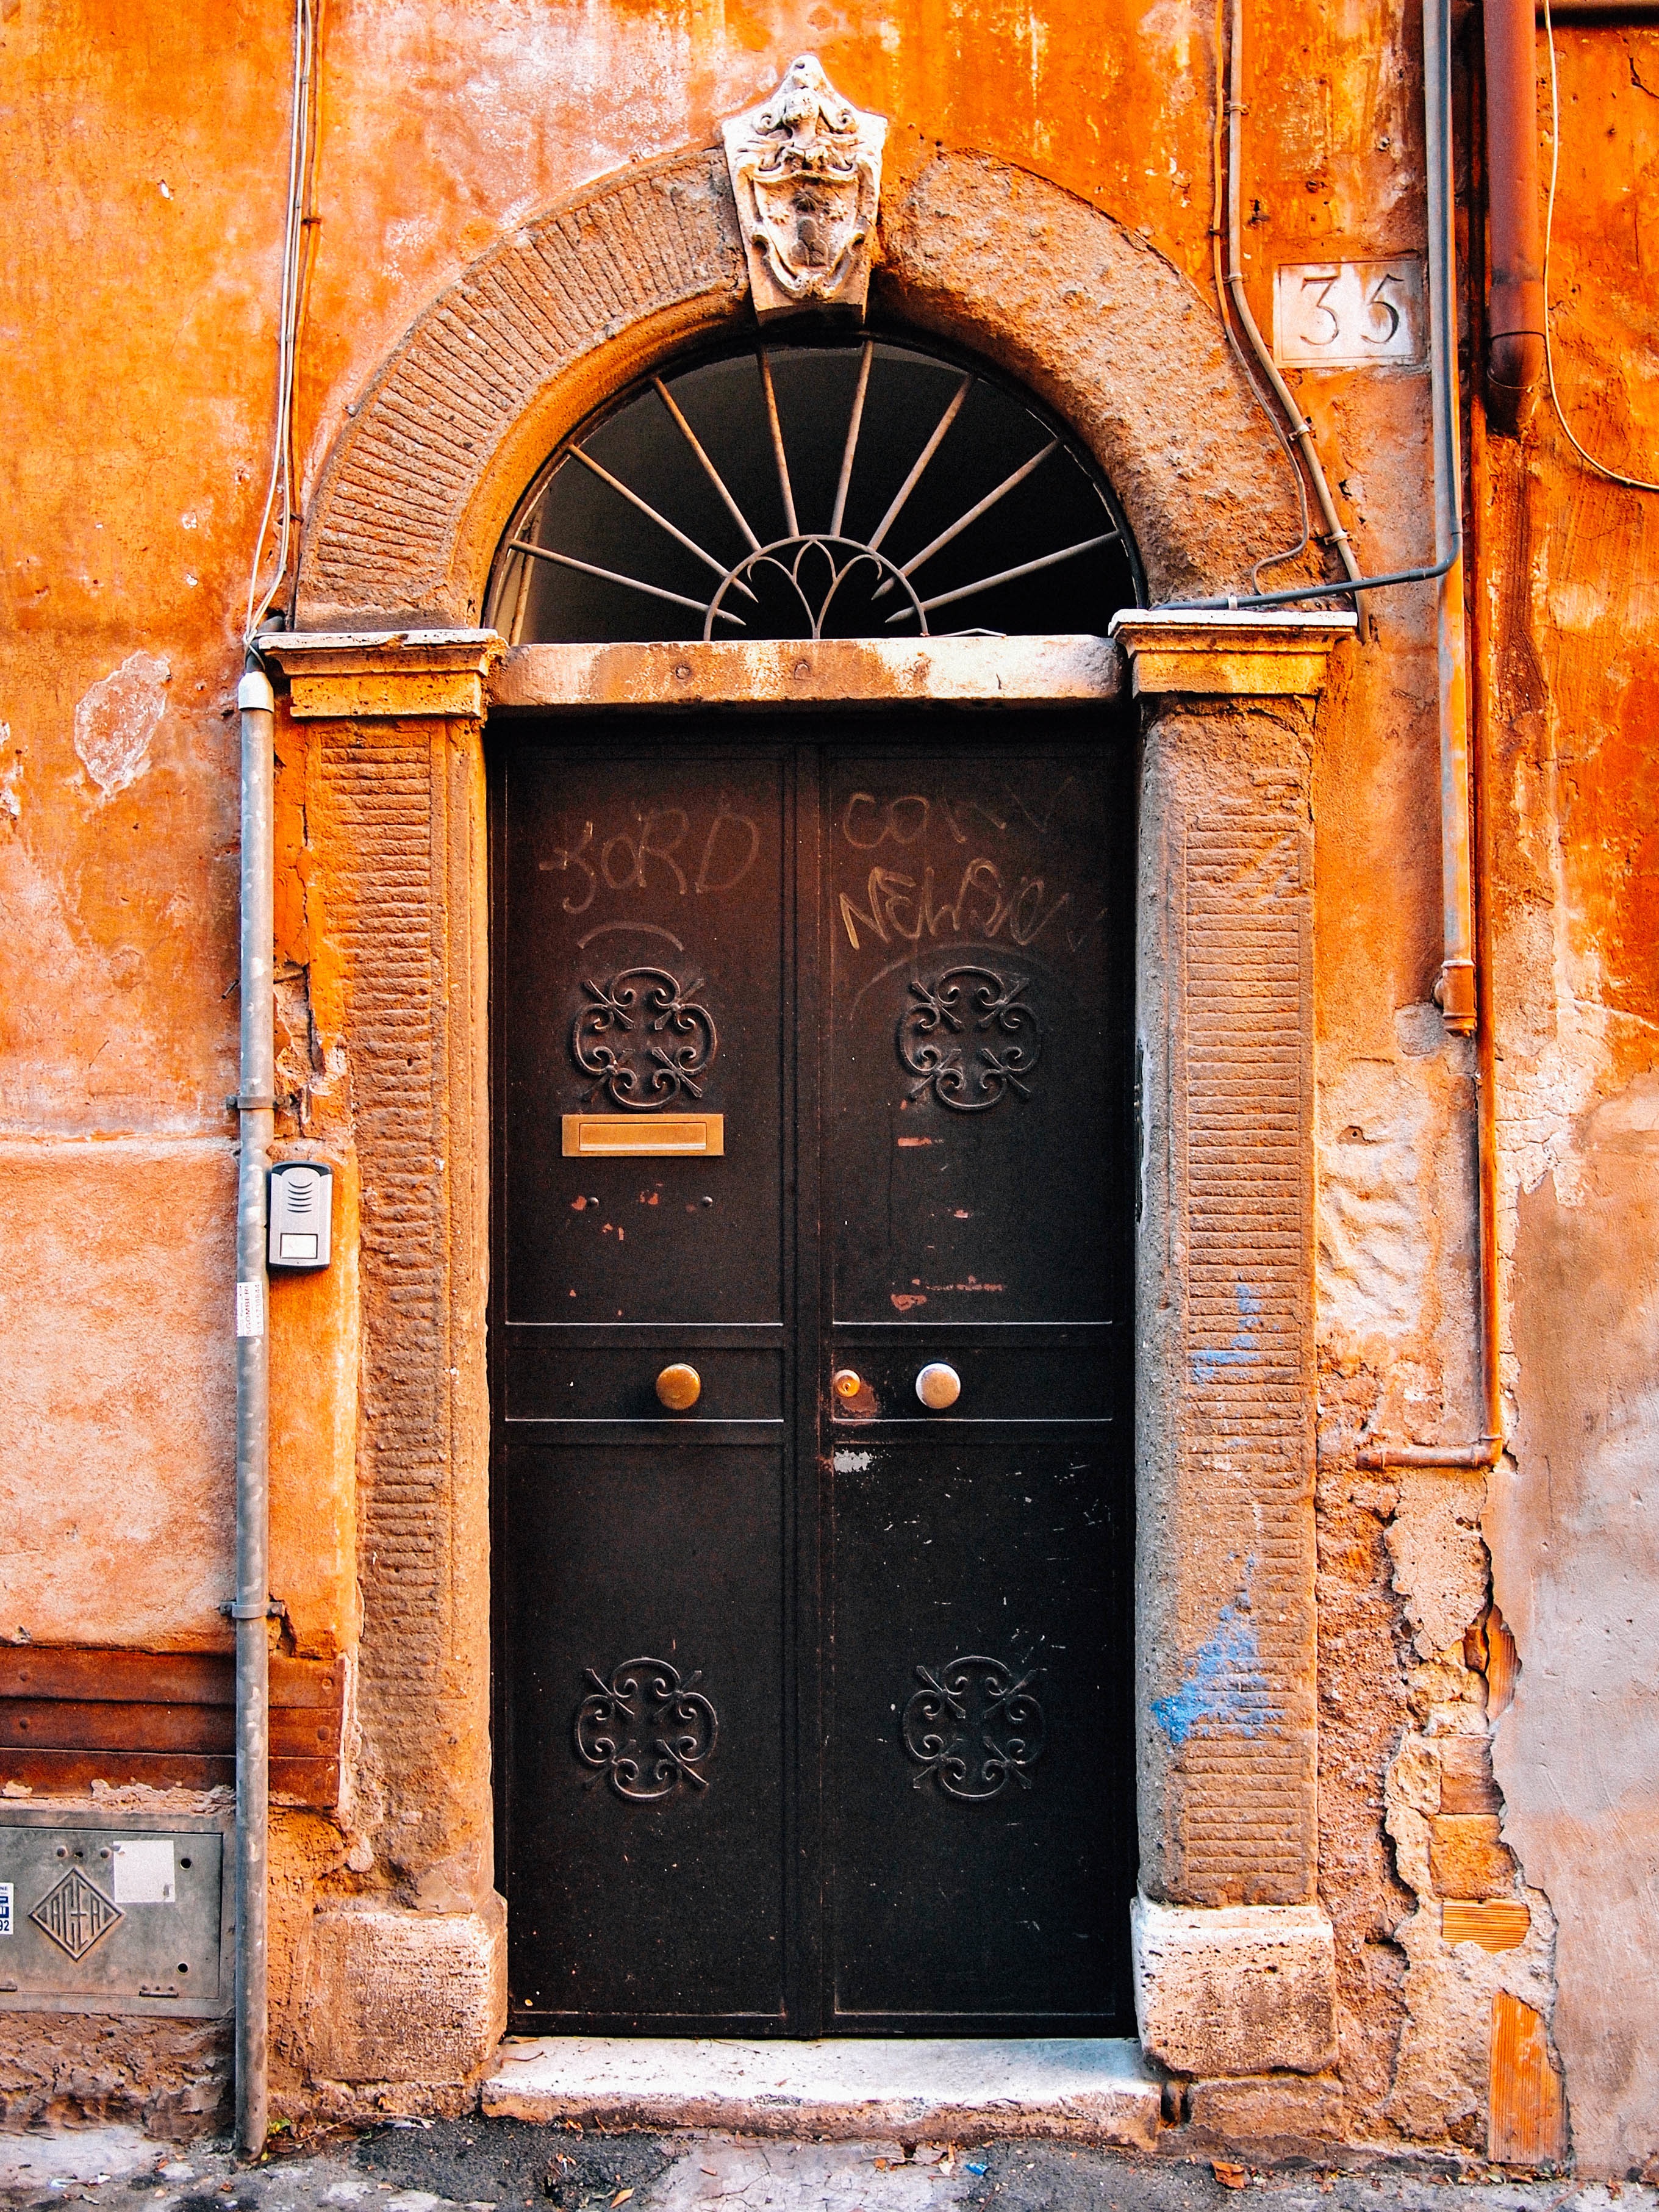
wood, window, color, facade, door, ancient history